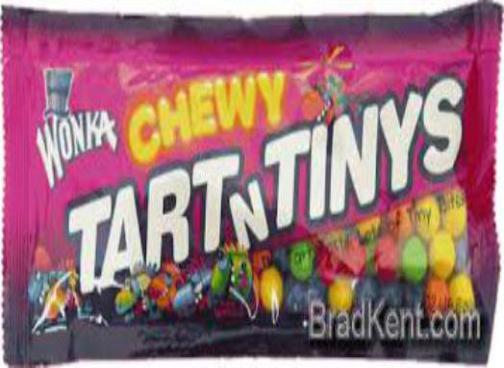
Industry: Food